Patel Ki Punjabi Shaadi

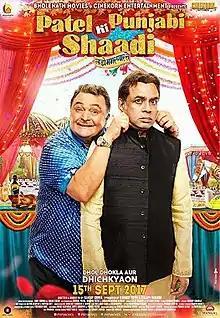

Patel Ki Punjabi Shaadi is an Indian Hindi romantic comedy film, starring Rishi Kapoor, Paresh Rawal, Vir Das, Payal Ghosh and Prem Chopra. This film is directed by Sanjay Chhel and produced by Bharat Patel of Bholenath Movies. Rishi Kapoor and Paresh Rawal will be seen together for the first time in 20 years. The film which began production in 2014, and was released on 15 September 2017.